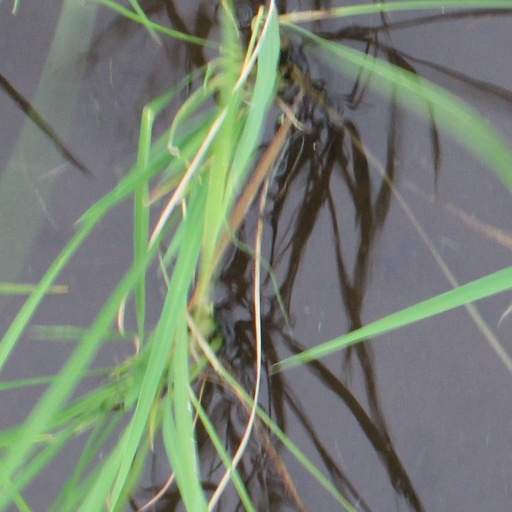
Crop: rice